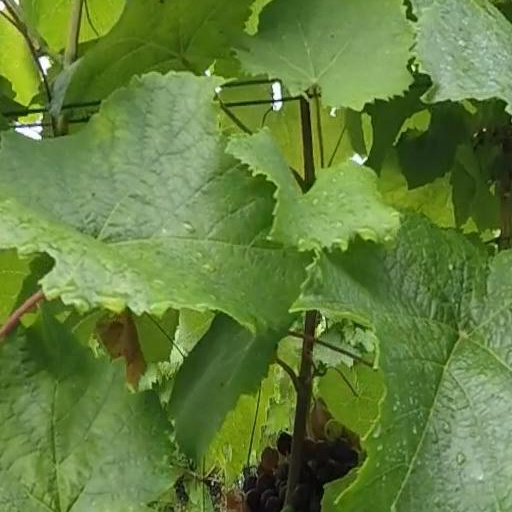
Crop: grape